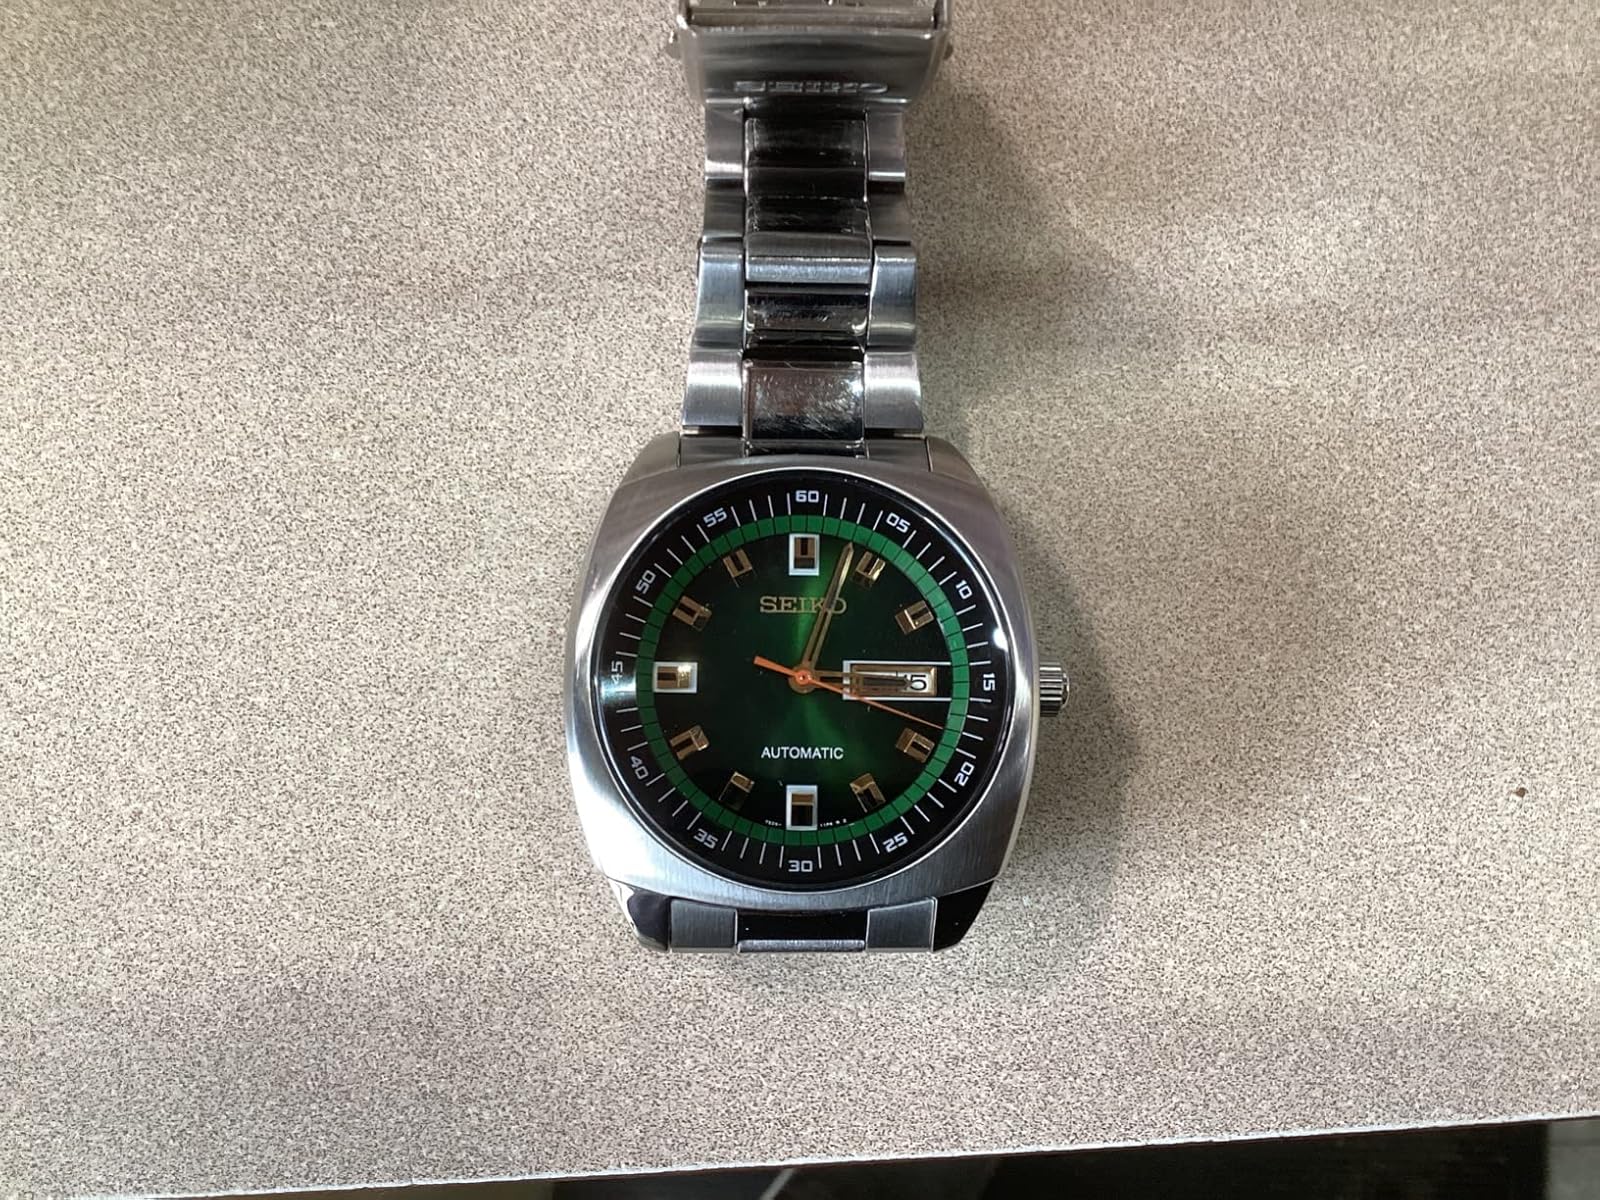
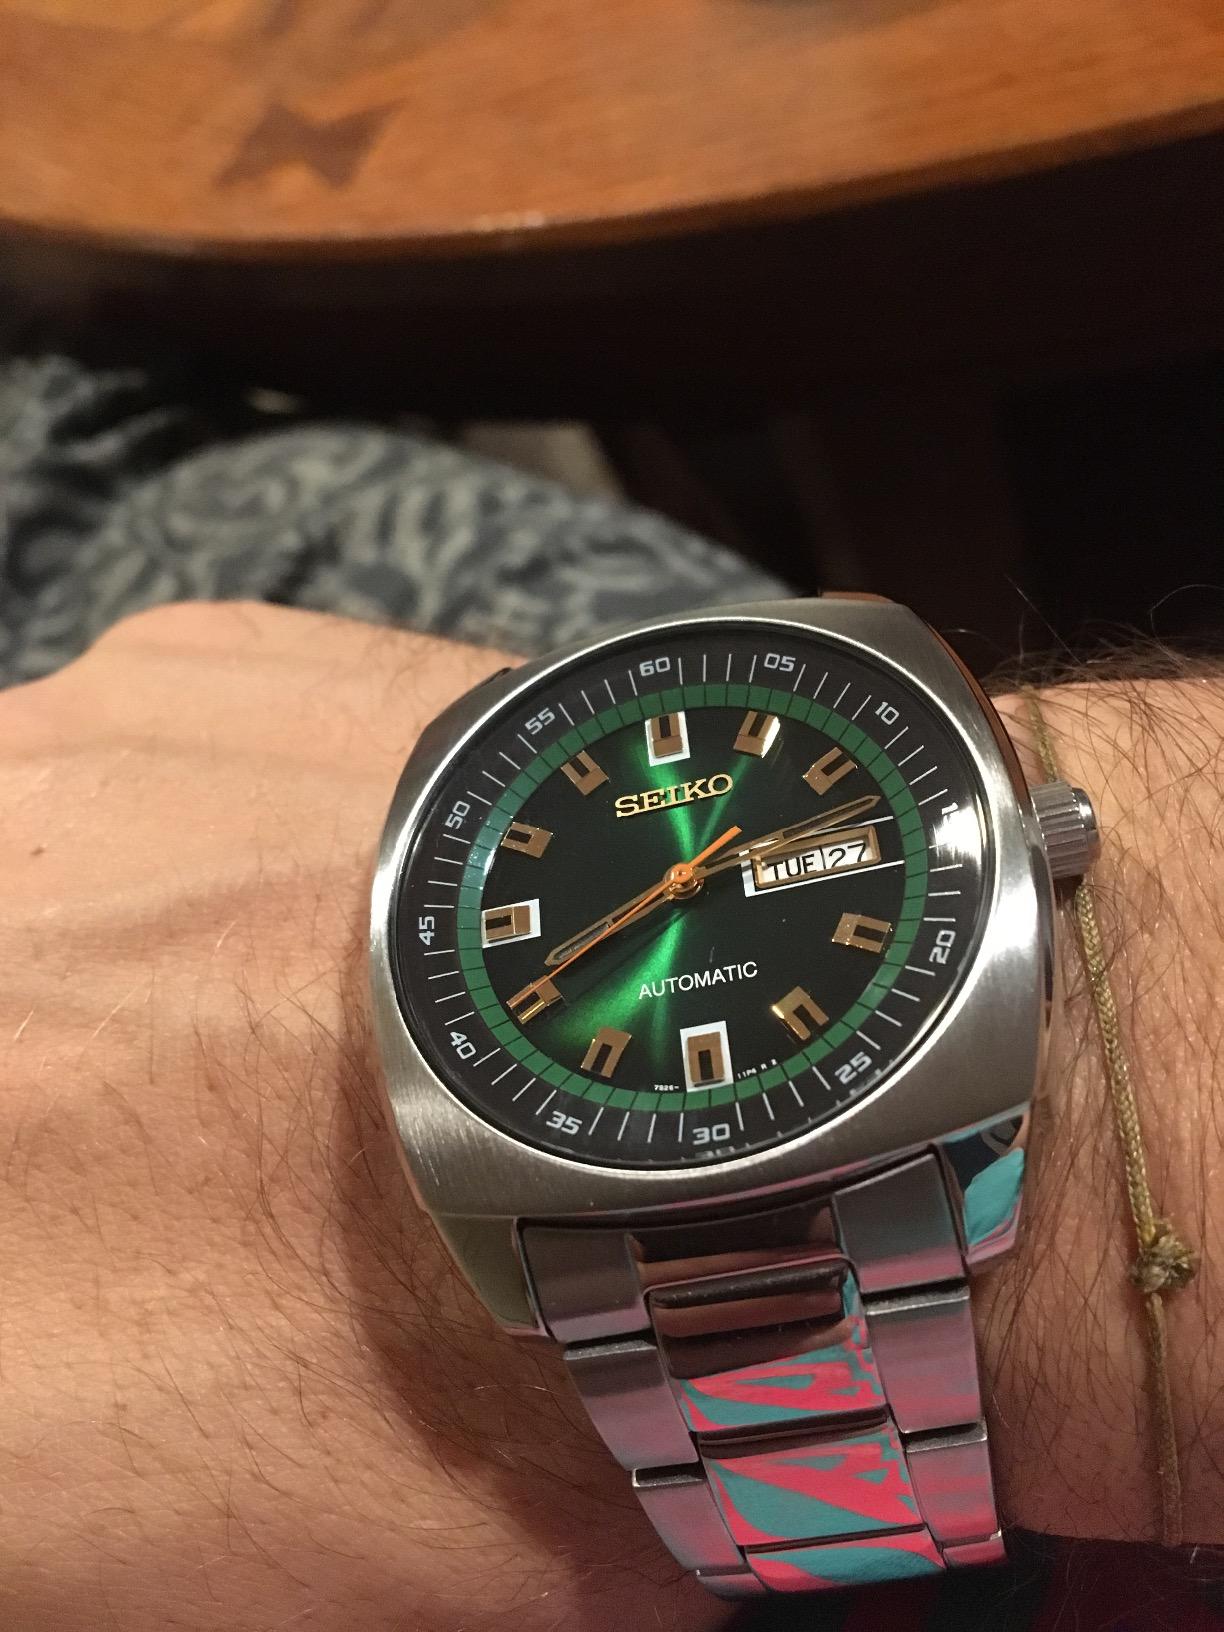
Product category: accessories_watch
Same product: yes